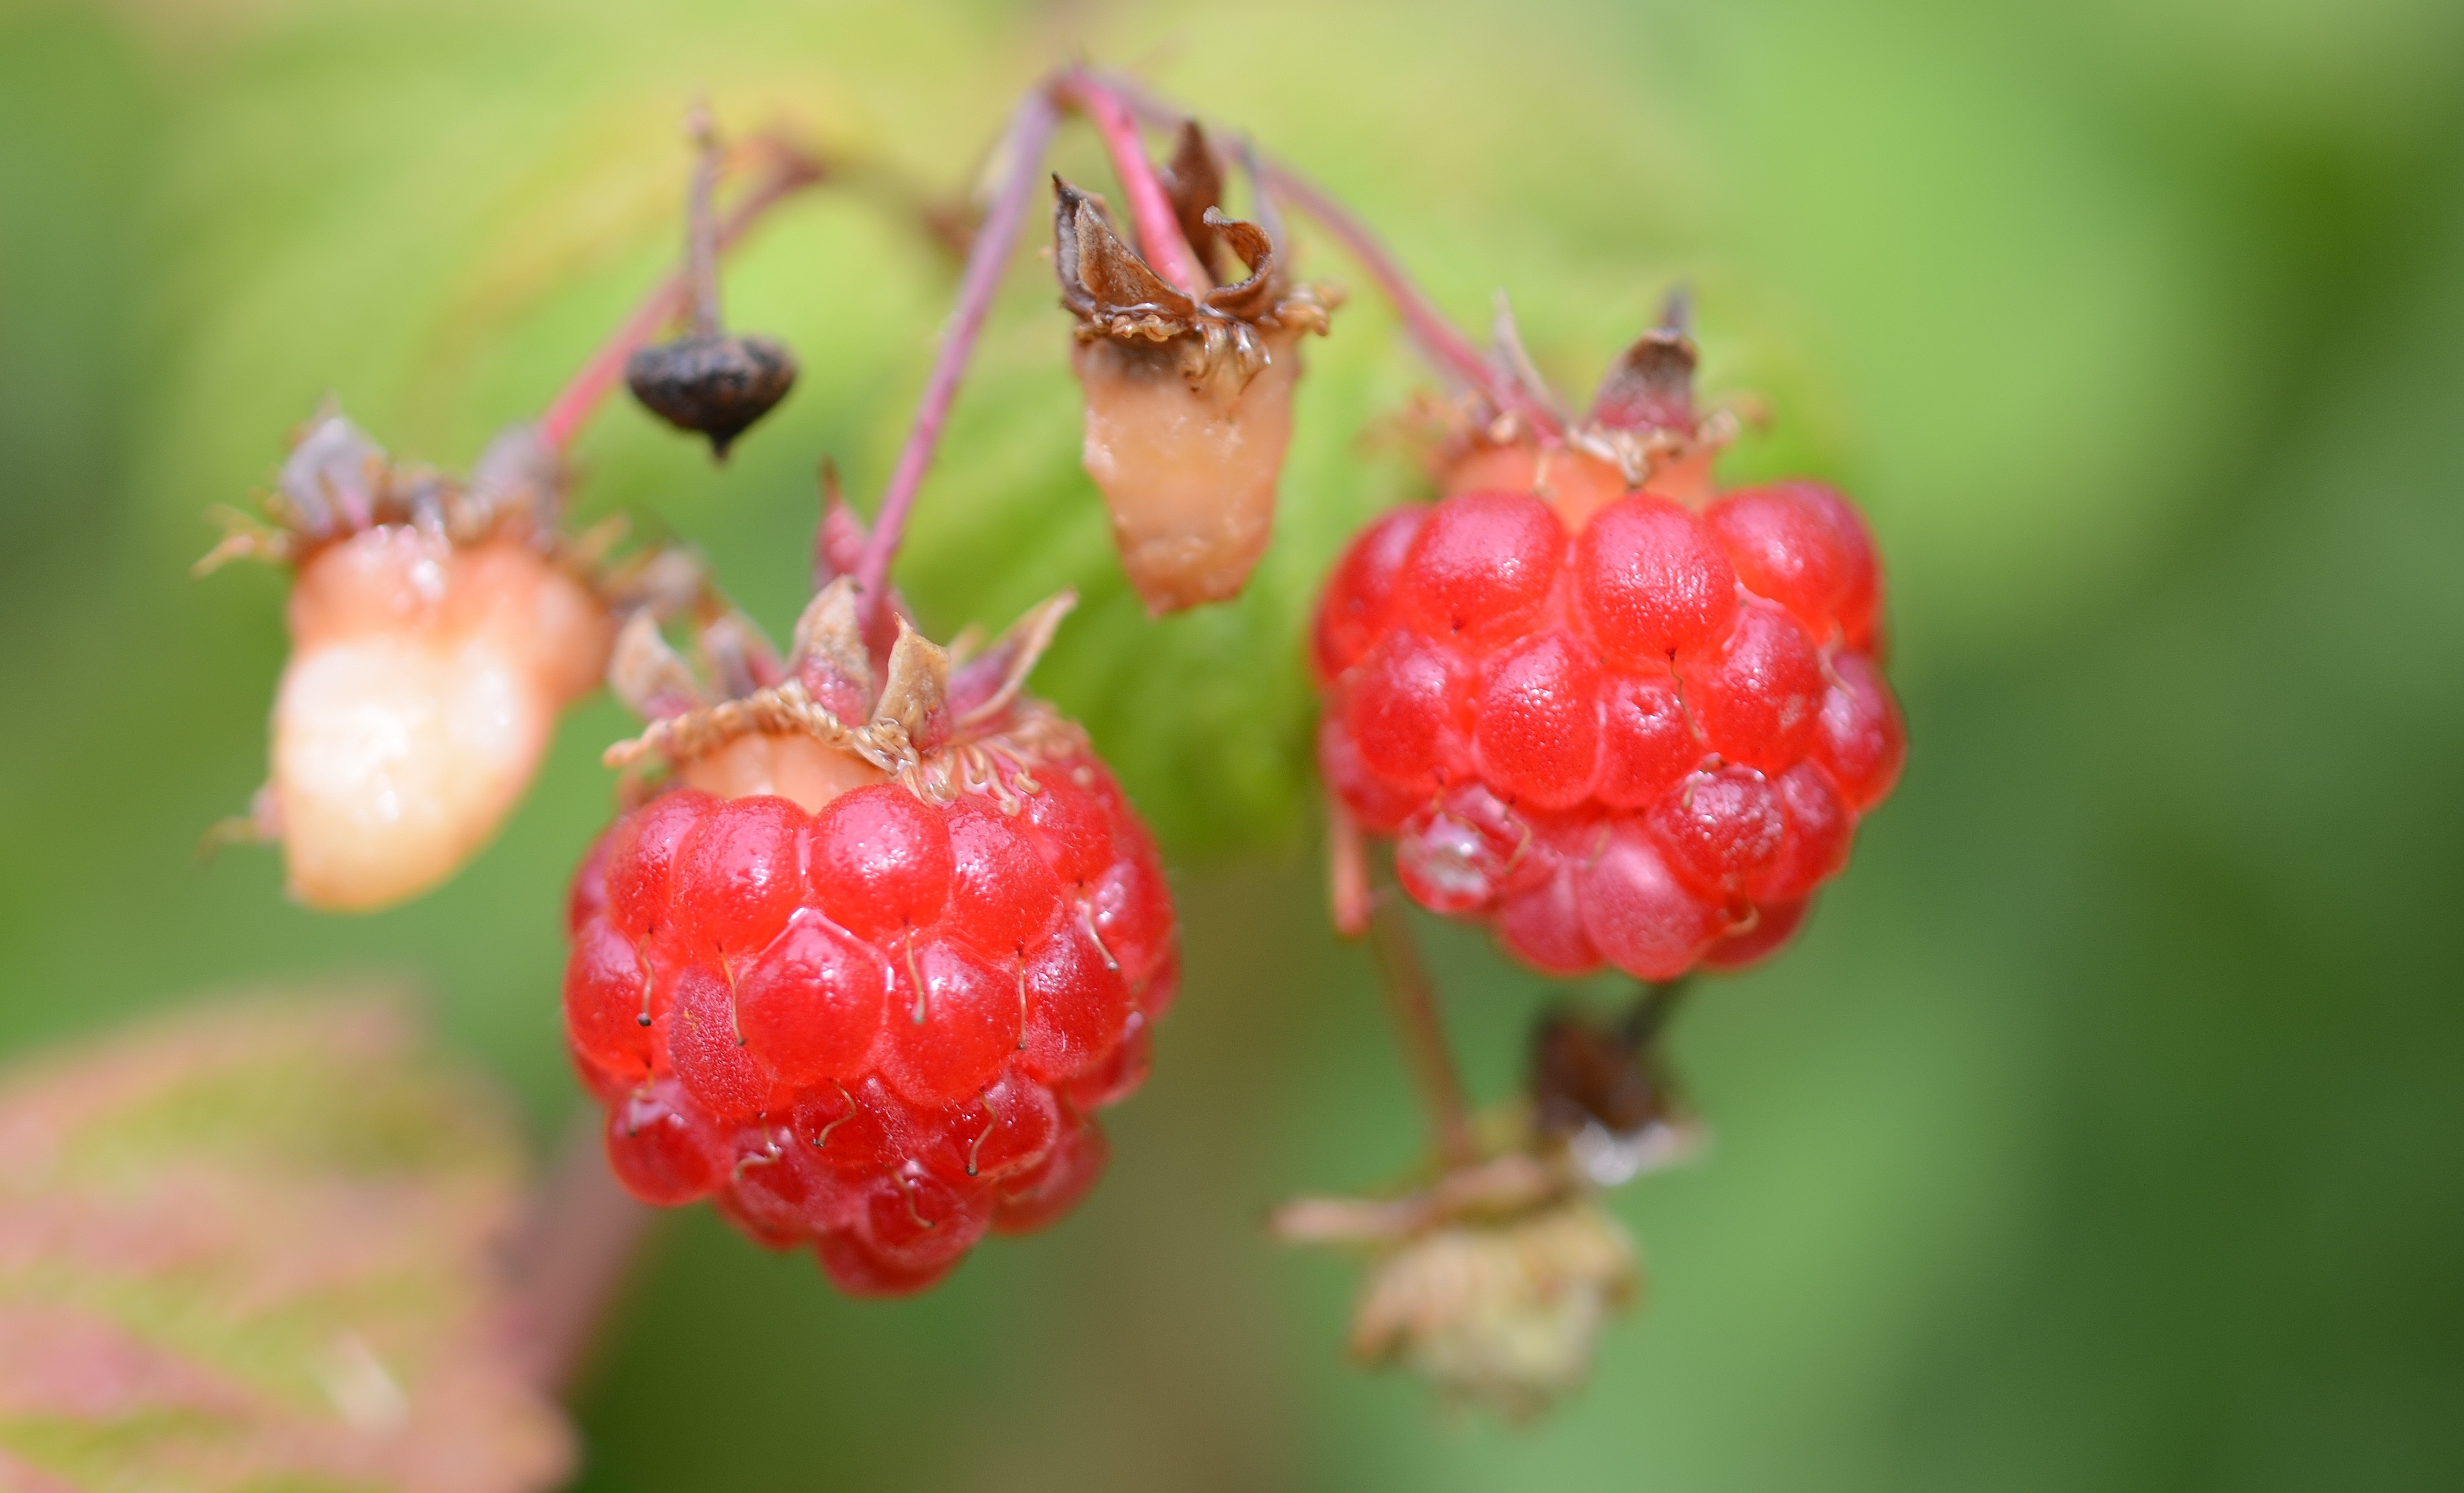
plant, raspberry, fruit, berry, sweet, flower, food, green, red, produce, macro, fresh, dessert, flora, blackberry, freshness, eating, shrub, vegetarian, organic, rose hip, macro photography, flowering plant, currant, cloudberry, land plant, chinese hawthorn, wine raspberry